Edizioni Alpe

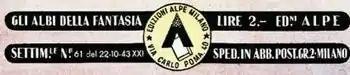
The original logo of Edizioni Alpe as it appeared in 1943 on the series "Gli Albi della Fantasia". The background colour of the circle varied and also appeared as blue or red.

Edizioni Alpe (also known for a time in the late 1940s as Edizioni Subalpino) was an Italian publishing house founded in 1939 and active until the late 1980s. Based in Milan, it published a series of magazines focusing on popular fiction genres—romance, science fiction, mystery—and the genre for which it was best known, comics.